Bang Phra railway station

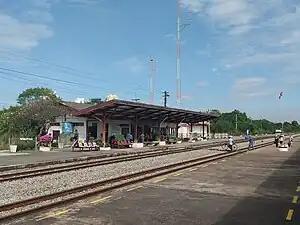

Bang Phra station is a railway station located in Bang Phra Subdistrict, Si Racha District, Chonburi Province. It is a class 3 railway station located from Bangkok railway station.